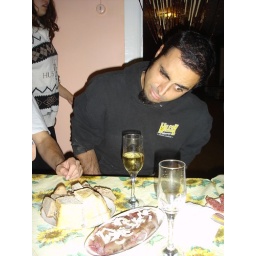
omul. this fish lives only in lake baikal. very tasty.